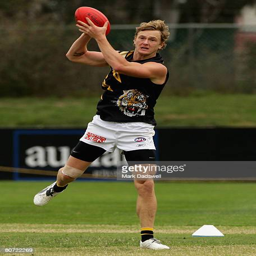
athlete gathers the ball during a training session